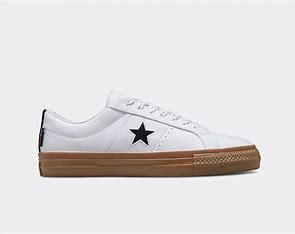
Brand: Converse
Model: One Star Pro